Abram Petrovich Gannibal

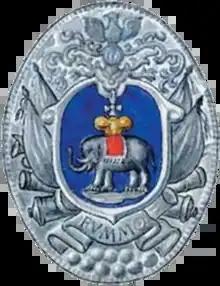
Coat of arms of Abram Gannibal

Gannibal's actual place of birth continues to be uncertain, and is subject to speculation by modern historians. Until recent scholarly field work, it was generally assumed that he originated in Ethiopia. Chiefly Russian scholars for many years believed that he was from the vicinity of Mereb Melash, a province in present-day Eritrea. In a letter he wrote to Empress Elizabeth, Peter the Great's daughter, Gannibal stated that he was from the town of "Logon" or "Lagone". Anthropologist Dmitry Anuchin wrote an essay about Alexander Pushkin in which he theorized that "Lagone" referred to Logo-chewa in Eritrea. In 1999, the Russian Institute in Addis Ababa, the capital of Ethiopia, also campaigned for a commemorative stamp to honor Pushkin's bicentennial.